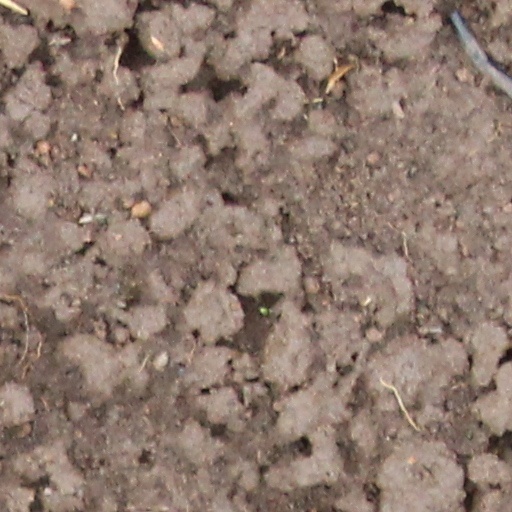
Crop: wheat